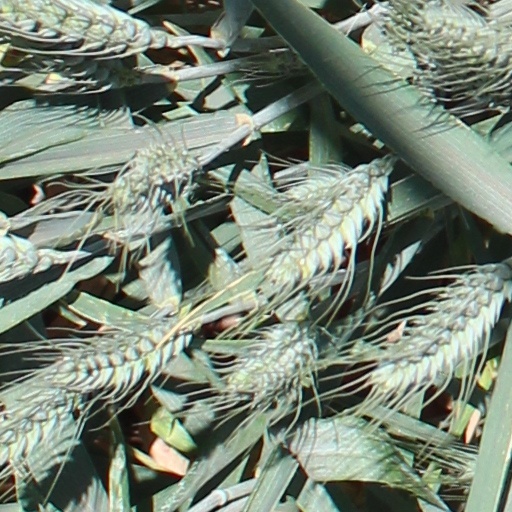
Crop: wheat